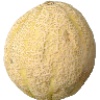
Label: cantaloupe